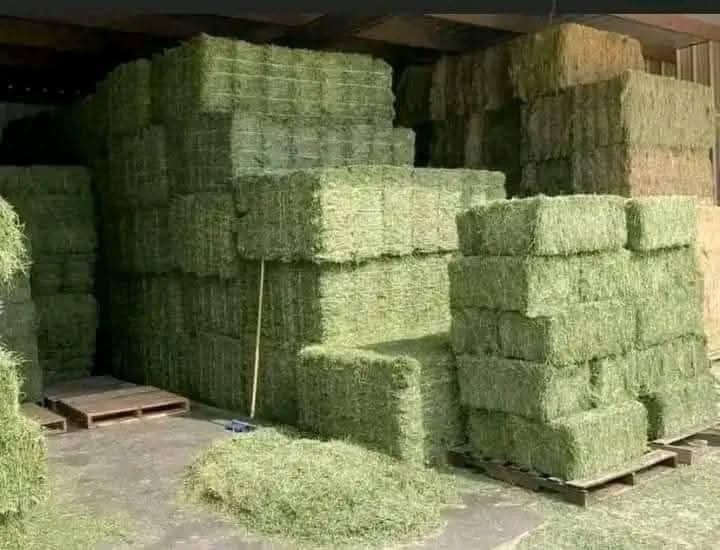
Mbegu ya majani yaliyokatwa na kuandaliwa. Yaliyohifadhiwa kwenye sehemu ya kuhifadhia. Majani haya hutumika kama chakula kwa mifugo kama ng'ombe, kondoo au mbuzi.